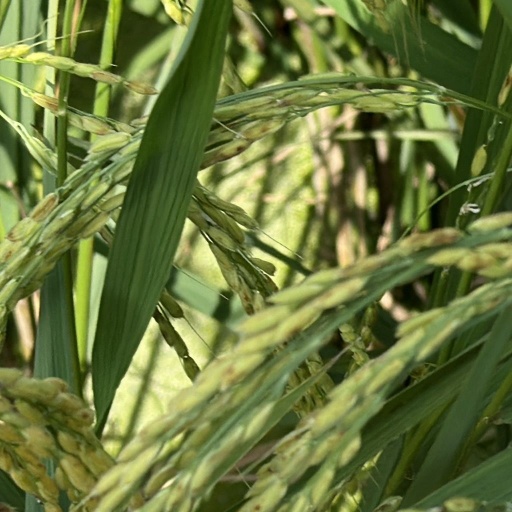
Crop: rice